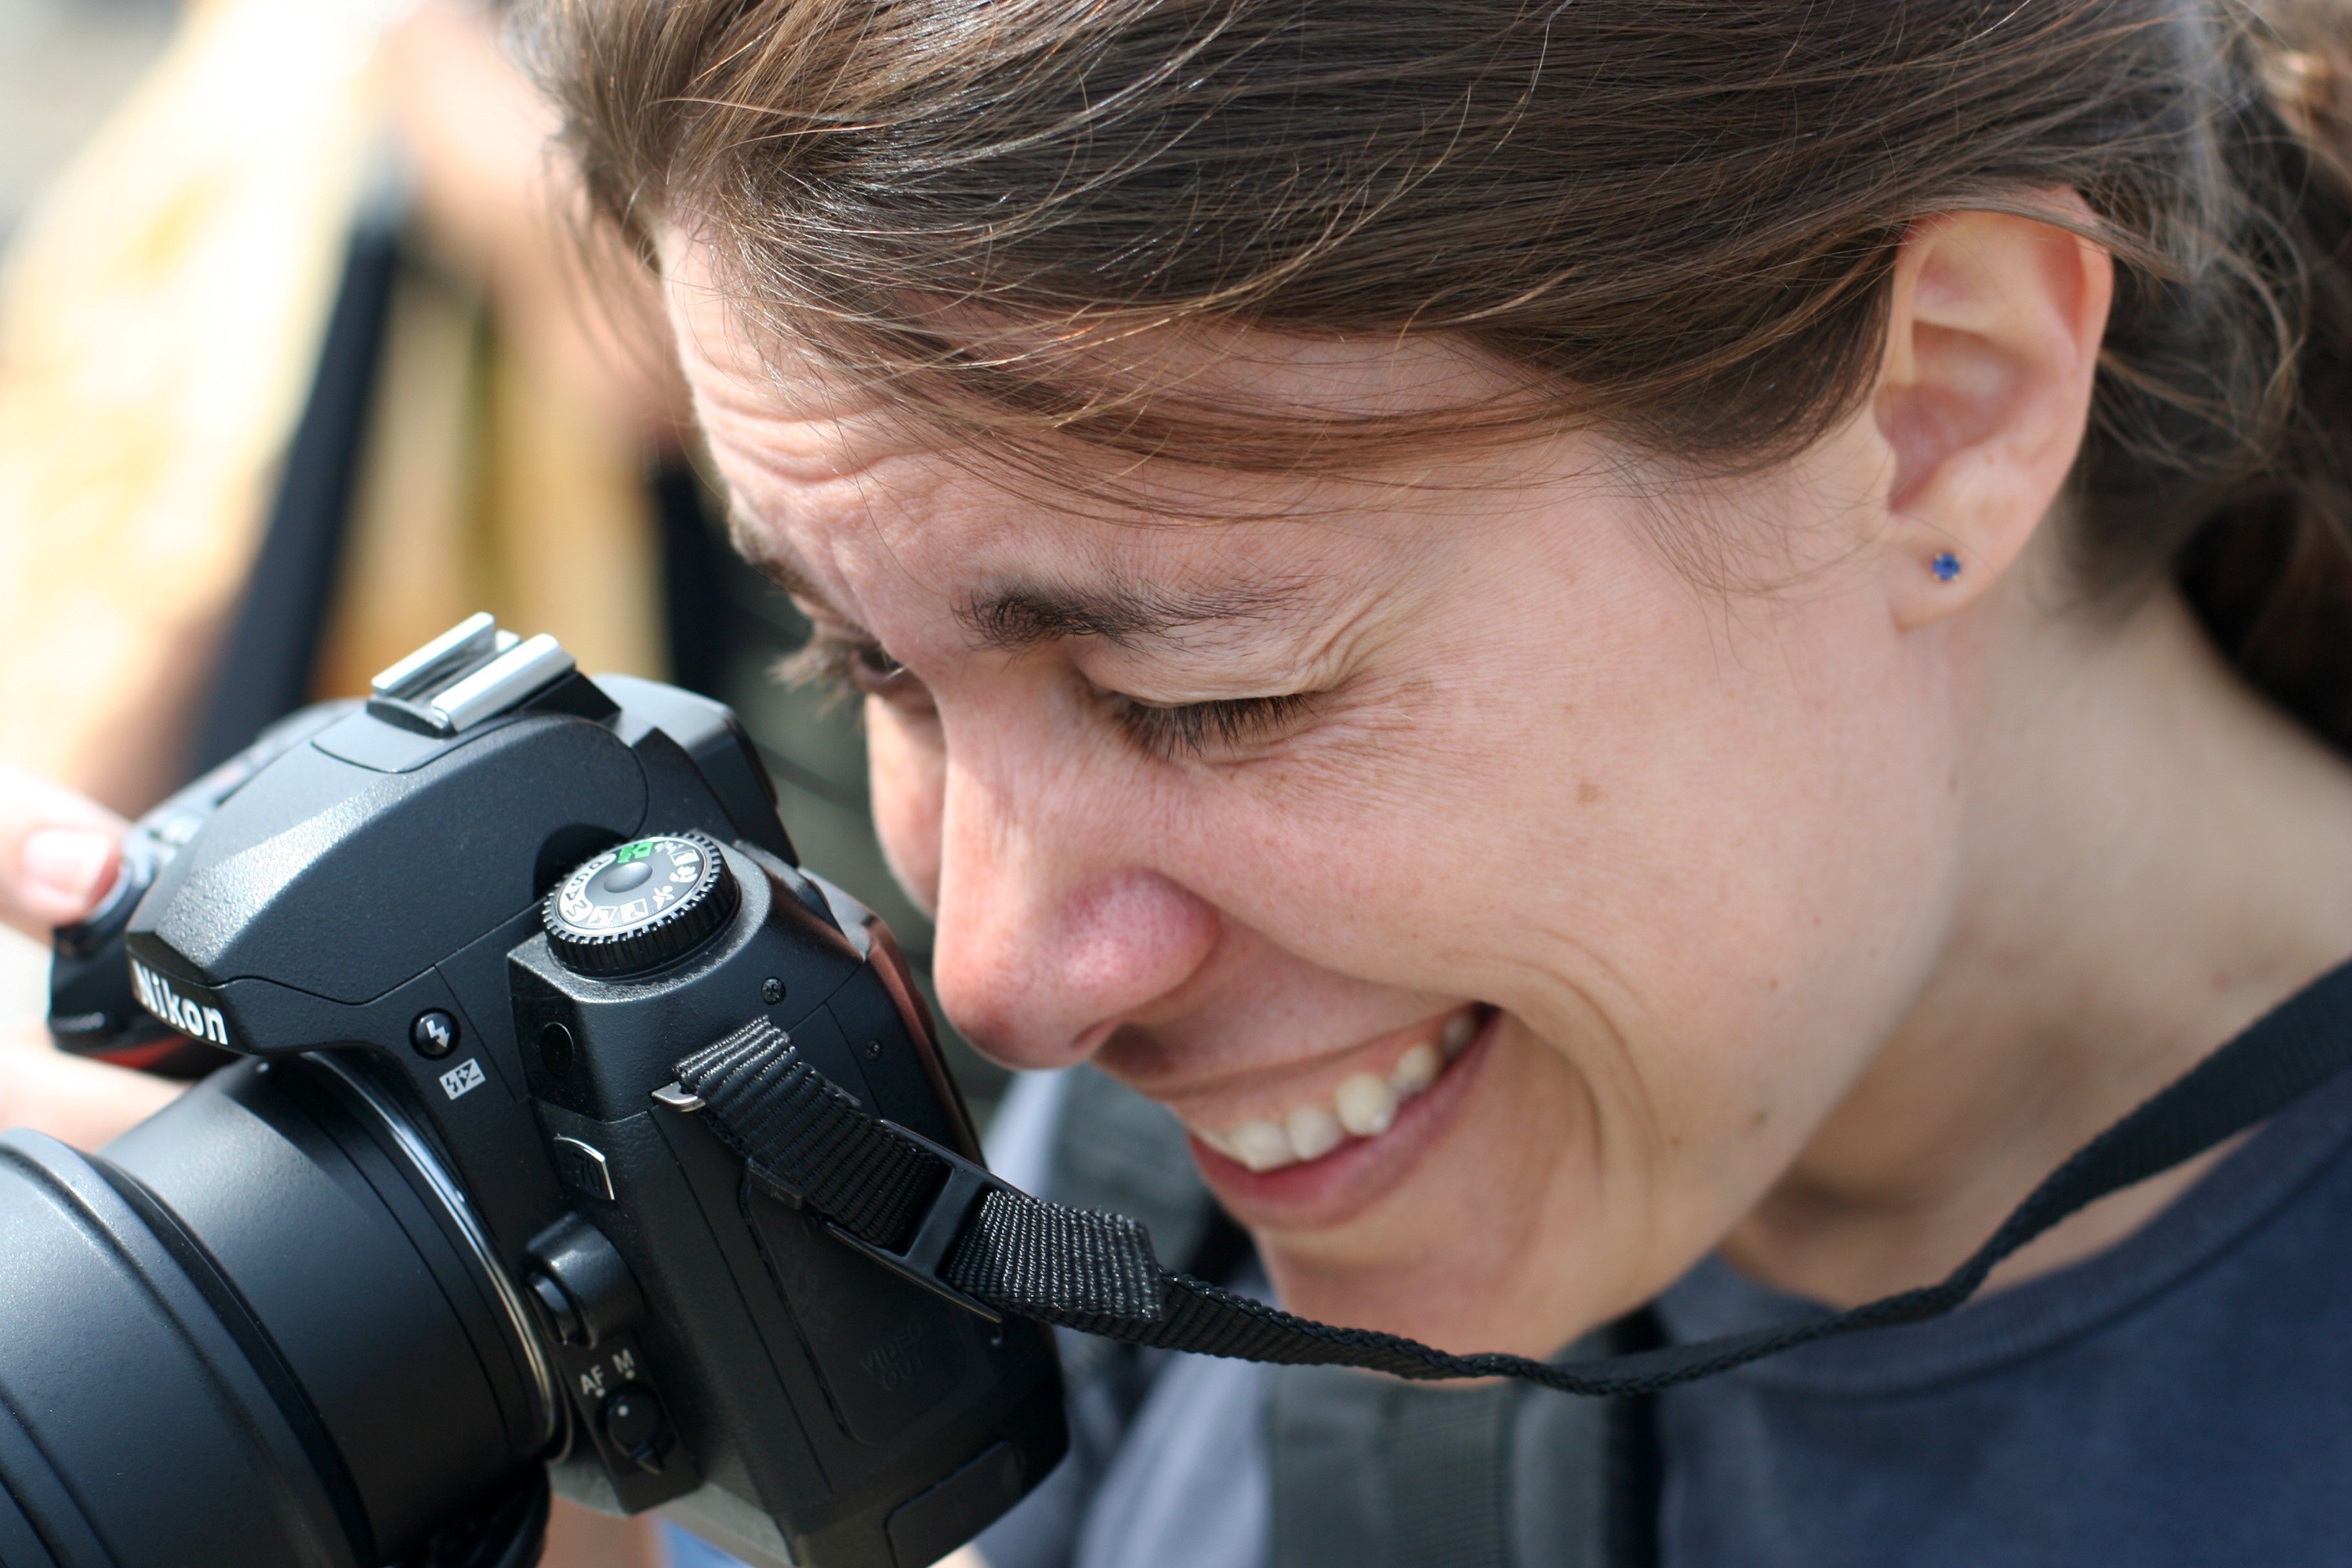
person, people, woman, photography, portrait, child, reflex camera, digital camera, nmcfriends, monterey, nmc2009, pointlobos, cinematographer, digital slr, single lens reflex camera, cameras optics, camera operator